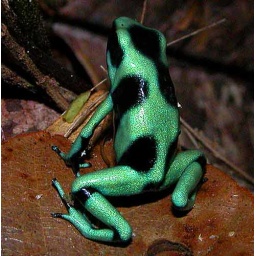
Seen in forest floor litter - Selva Verde reserve, Costa Rica.